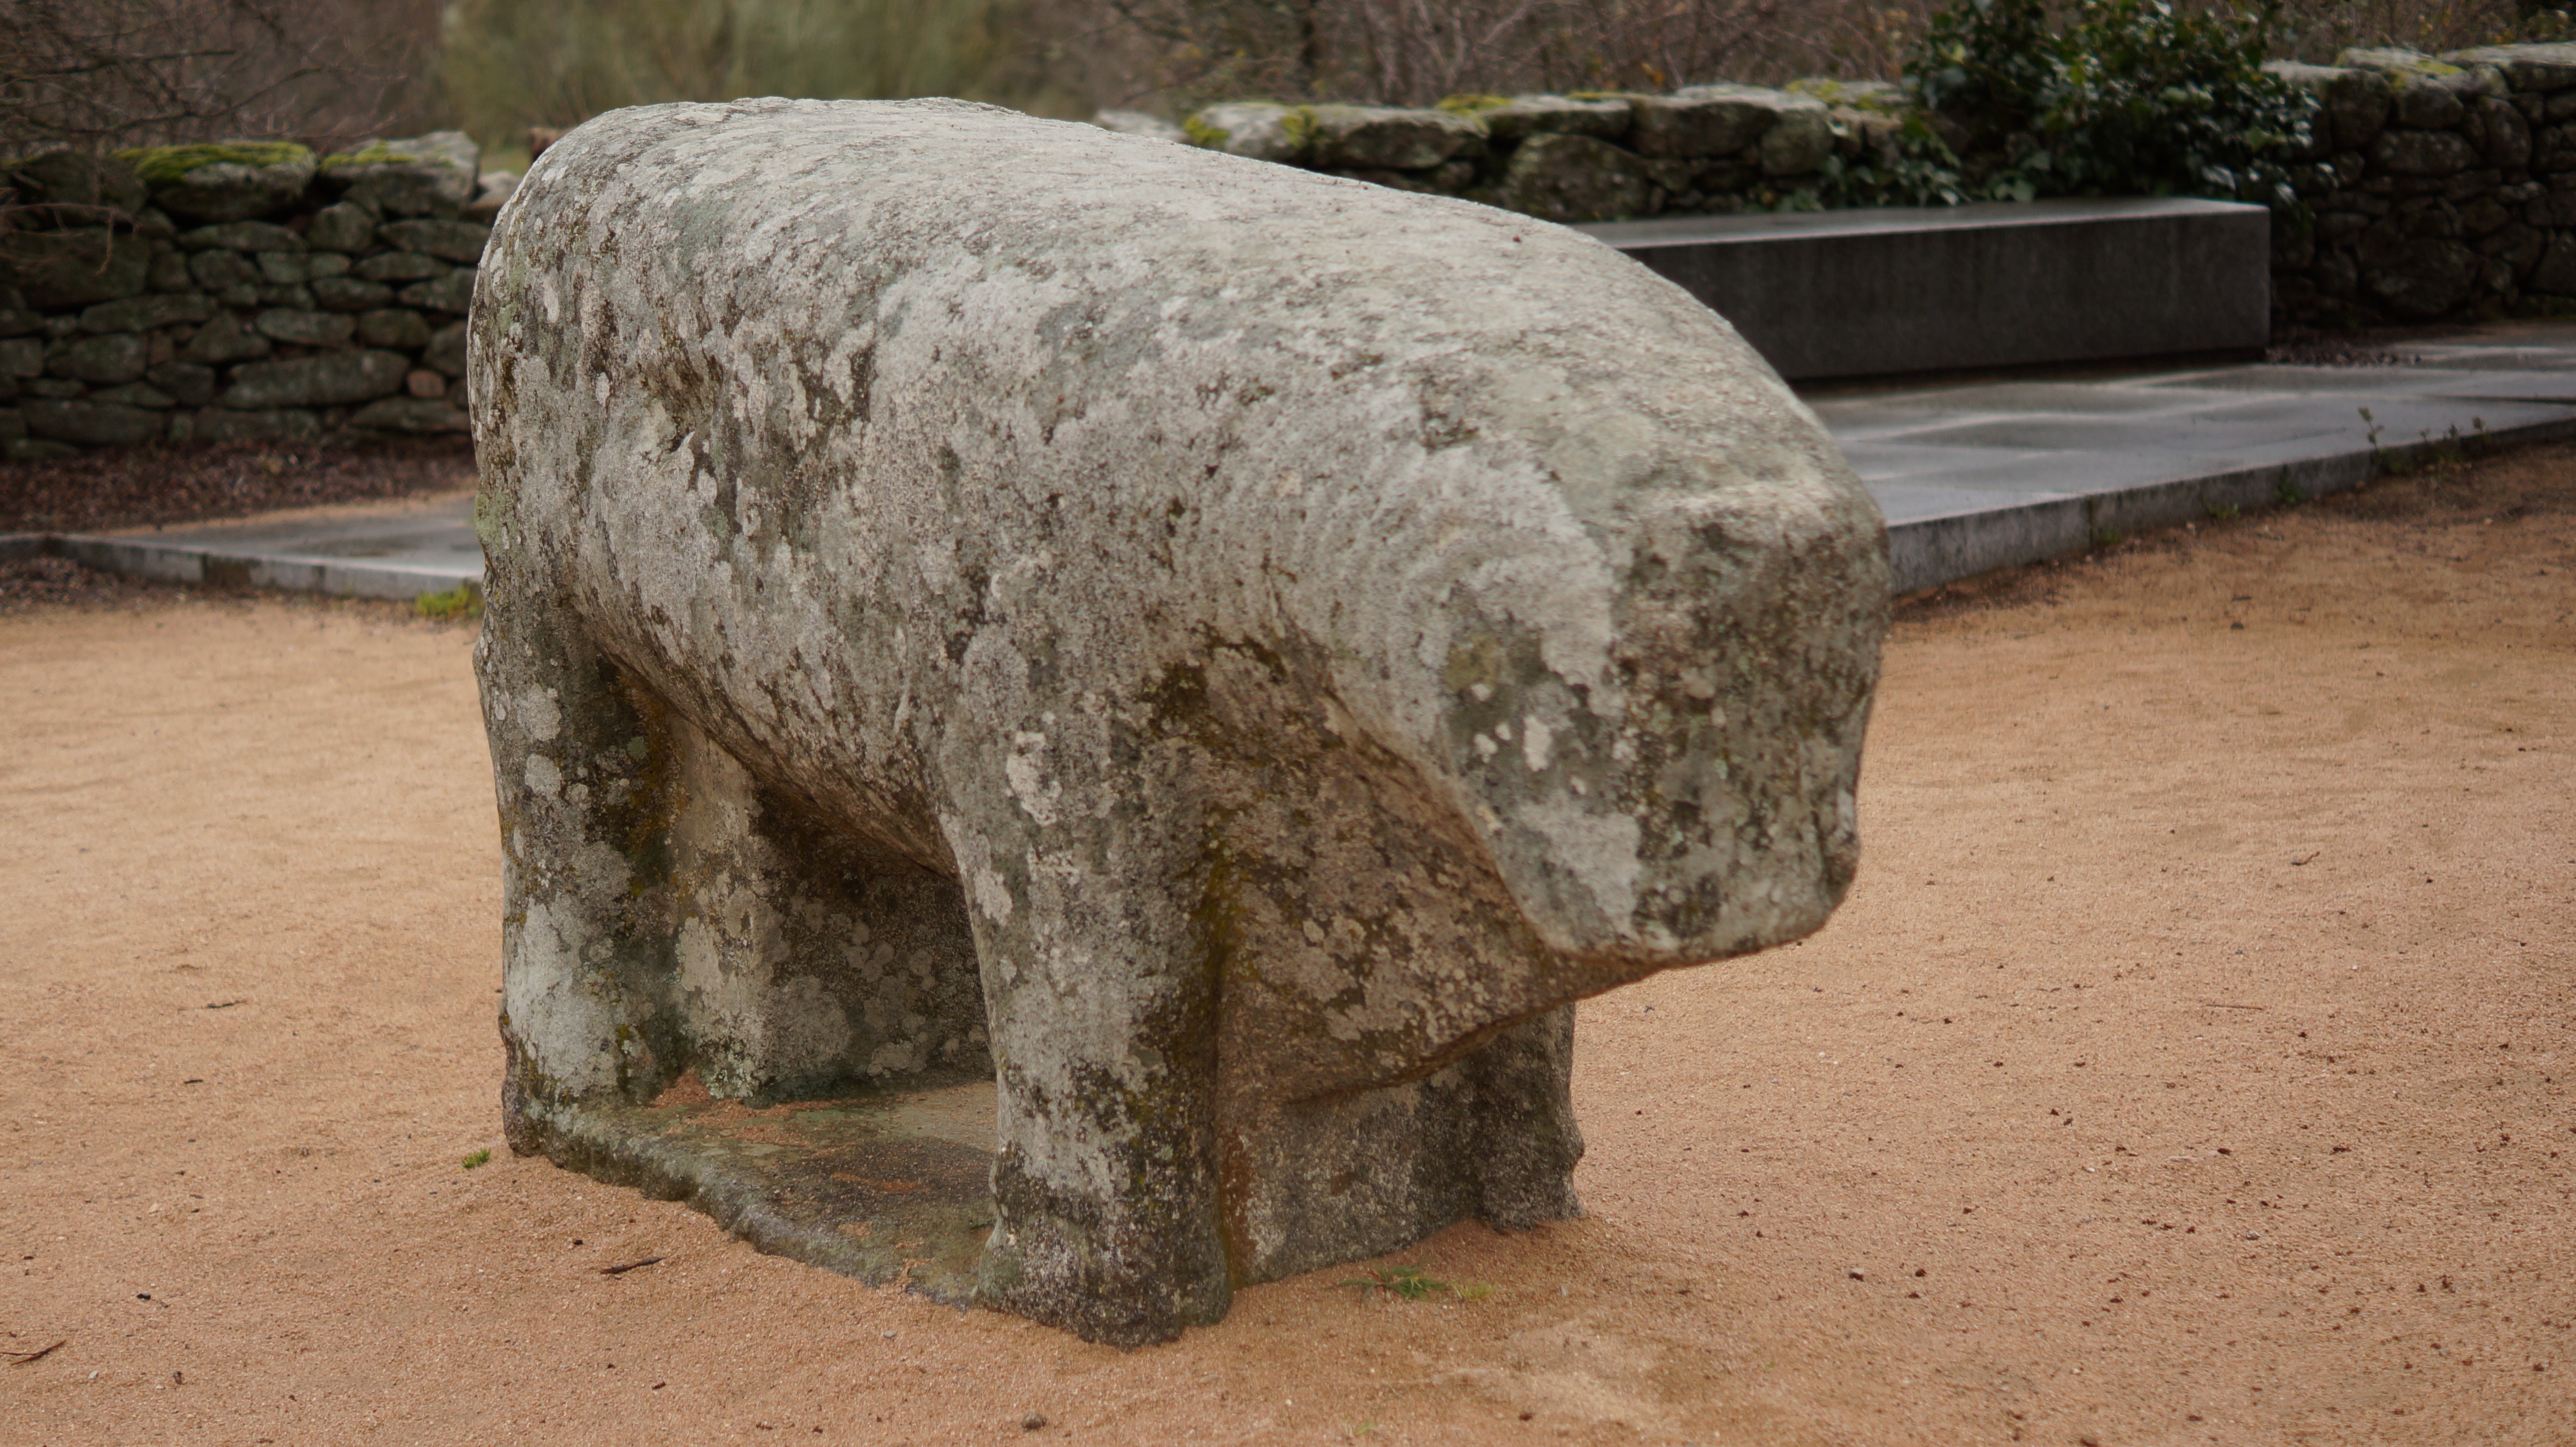
rock, monument, material, boar, sculpture, boulder, age, iron, carving, bulls, avila, stone carving, ancient history, guisando, vetones